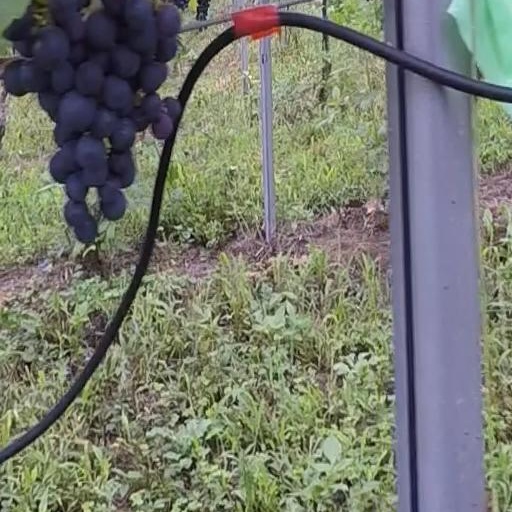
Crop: grape